Gawr Gura

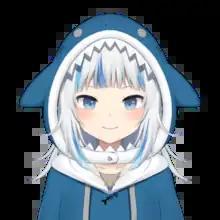
Gawr Gura as designed by Amashiro Natsuki

is a retired virtual YouTuber who was affiliated with Hololive English. She debuted on September 13, 2020, and has since become the most subscribed virtual YouTuber, amassing over 4 million subscribers. She is a member of Hololive English – Myth (stylized as HoloMyth), the first generation of English language performers for Hololive, alongside , Mori Calliope, , and Amelia Watson. Her livestreams focused on entertainment, and primarily consisted of Let's Plays, karaoke, and chats with the audience. Gura is often called "Same-chan" in Japan, meaning shark. On April 15, 2025, she announced that she would graduate from Hololive; her final stream, a short 3D concert, was held on May 1.